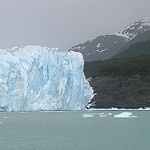
Label: glacier